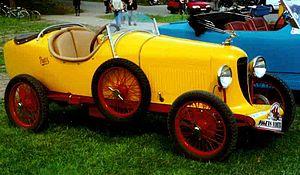
L' Amilcar CGS3 est une voiture de sport fabriquée par le constructeur français Amilcar de 1924 à 1926.